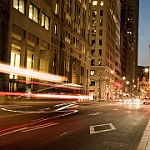
Label: street